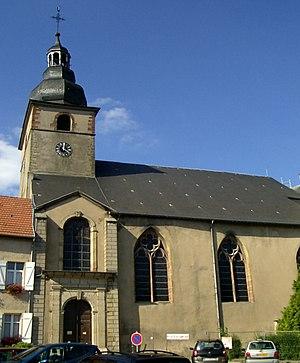
Abbaye Sainte-Croix de Bouzonville
Bouzonville est une commune française située dans le département de la Moselle et le bassin de vie de Moselle-Centre, en région Grand Est.
Cet article recense les monuments historiques de la Moselle, en France.